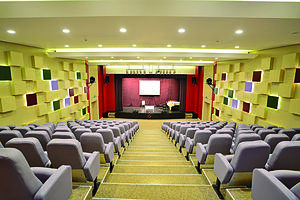
Şamaxı, nommée aussi Chemakha est une ville d'Azerbaïdjan et la capitale du raïon de Chamakhi. Elle compte près de 30 000 habitants, dont 99 % d'Azerbaïdjanais.